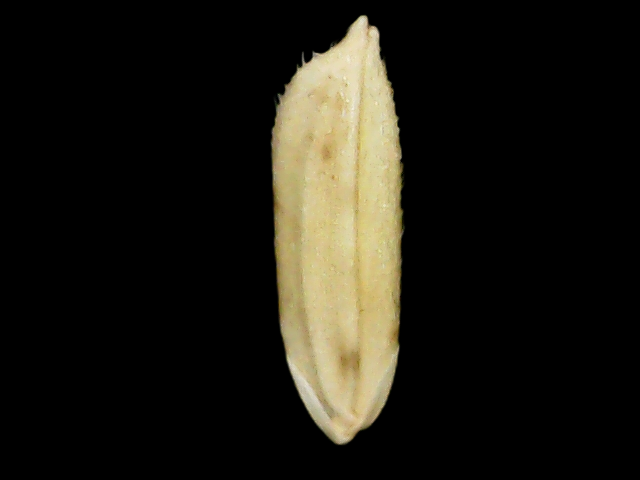
Rice variety: Bd30